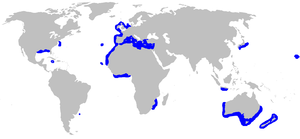
Le Squale liche est une espèce de requins qui évolue dans l'Atlantique est, de l'Écosse au Cameroun, en Atlantique nord-ouest, dans l'océan Indien ouest et le Pacifique centre et ouest.